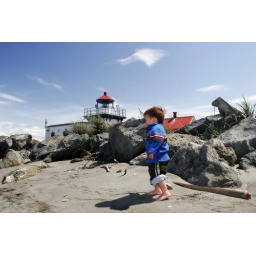
Our Grandson exploring the beach at the Point No Point lighthouse in Hansville Washington